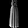
Label: Dress